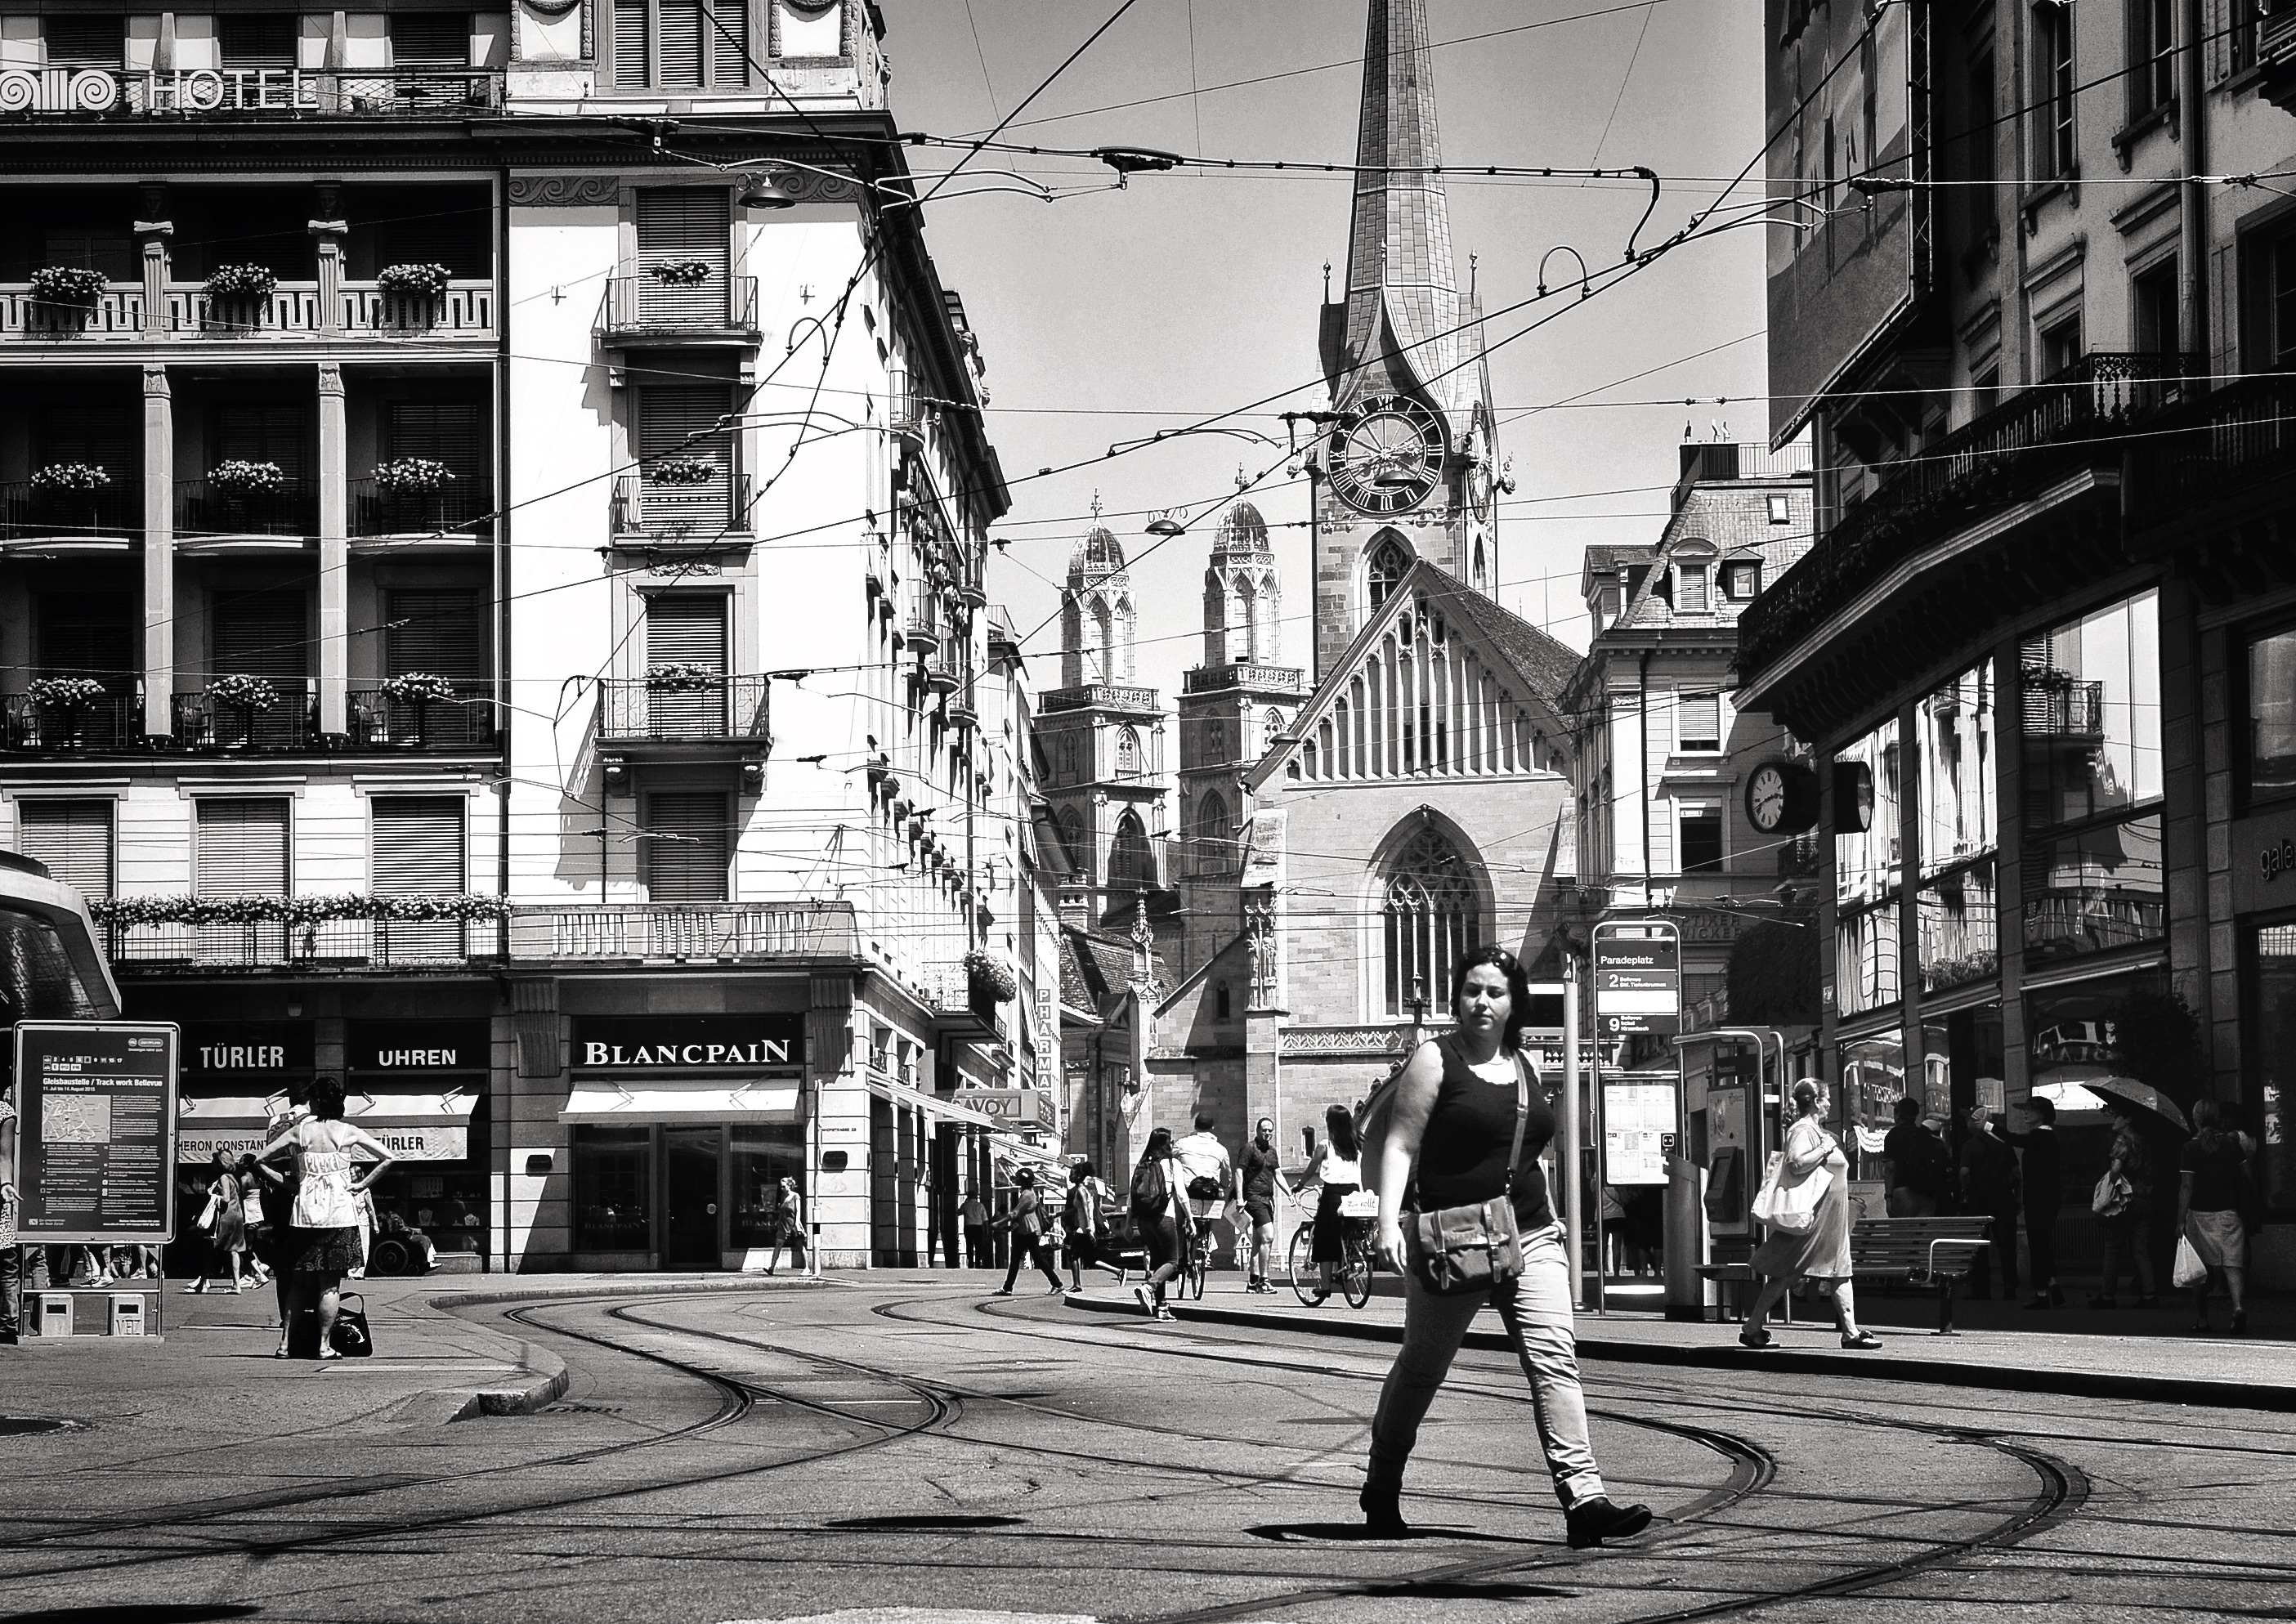
pedestrian, black and white, people, road, street, photography, city, cityscape, downtown, vehicle, nikon, monochrome, streetphotography, flickr, bw, candid, infrastructure, swiss, stadt, photograph, ch, schweiz, switzerland, sommer, schwarzweiss, zurich, blancoynegro, streetscene, shape, architektur, passant, metropolis, streetpix, thomas8047, iamnikon, d300s, blackandwithe, streetphotographer, streetartstreetlife, 175528, strassencene, paradeplatz, z ri, geb ude, z rigrafien, stadtz rich, grossm nster, fraum nster, urban area, monochrome photography, human settlement, nonbuilding structure